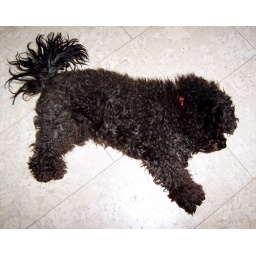
Dead dog in my kitchen 48/365